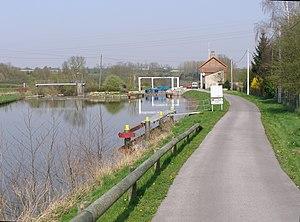
L'écluse sur la Sambre.
Pont-sur-Sambre est une commune française, située dans le département du Nord en région Hauts-de-France.